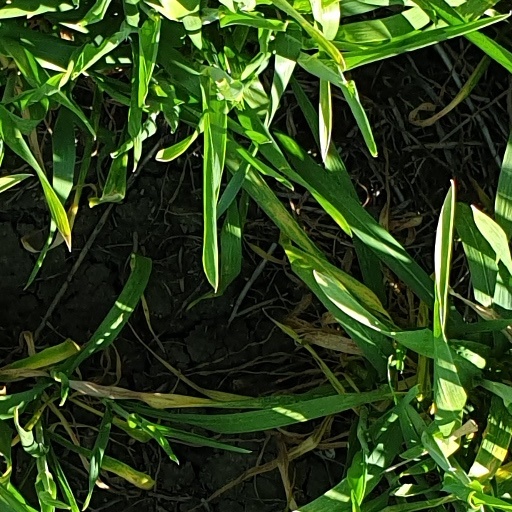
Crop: wheat